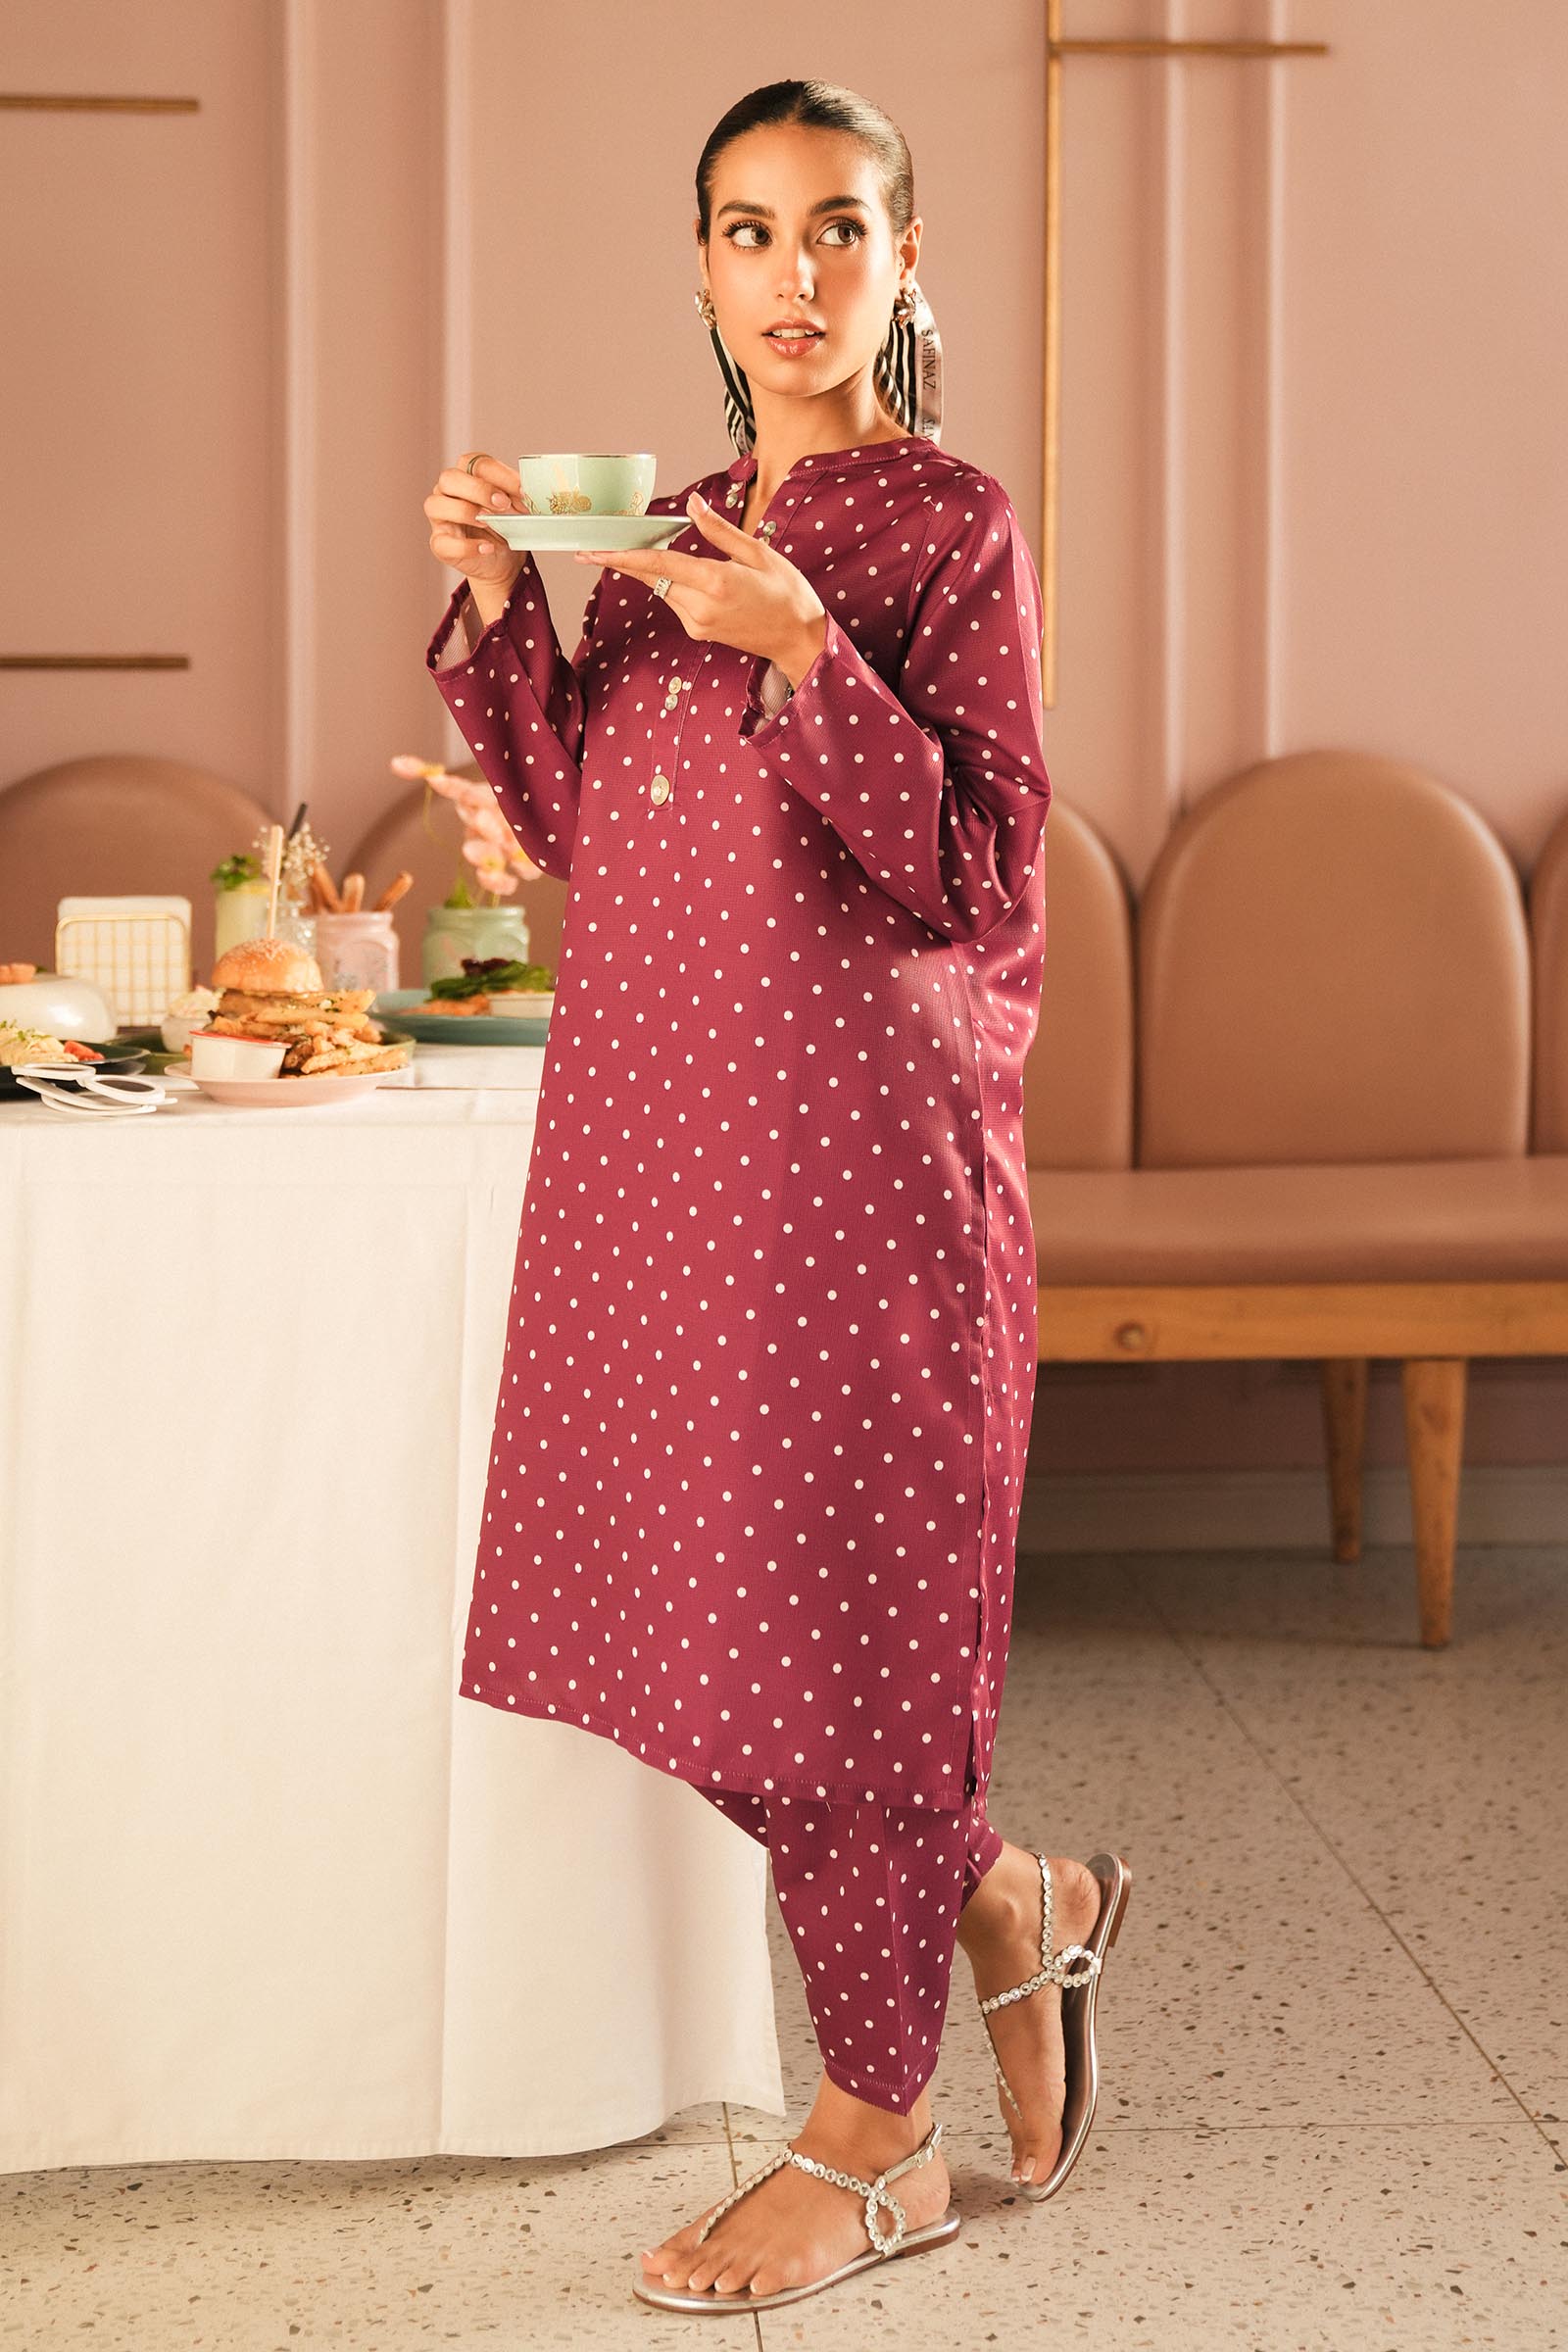
burgundy dot print cotton tunic dress